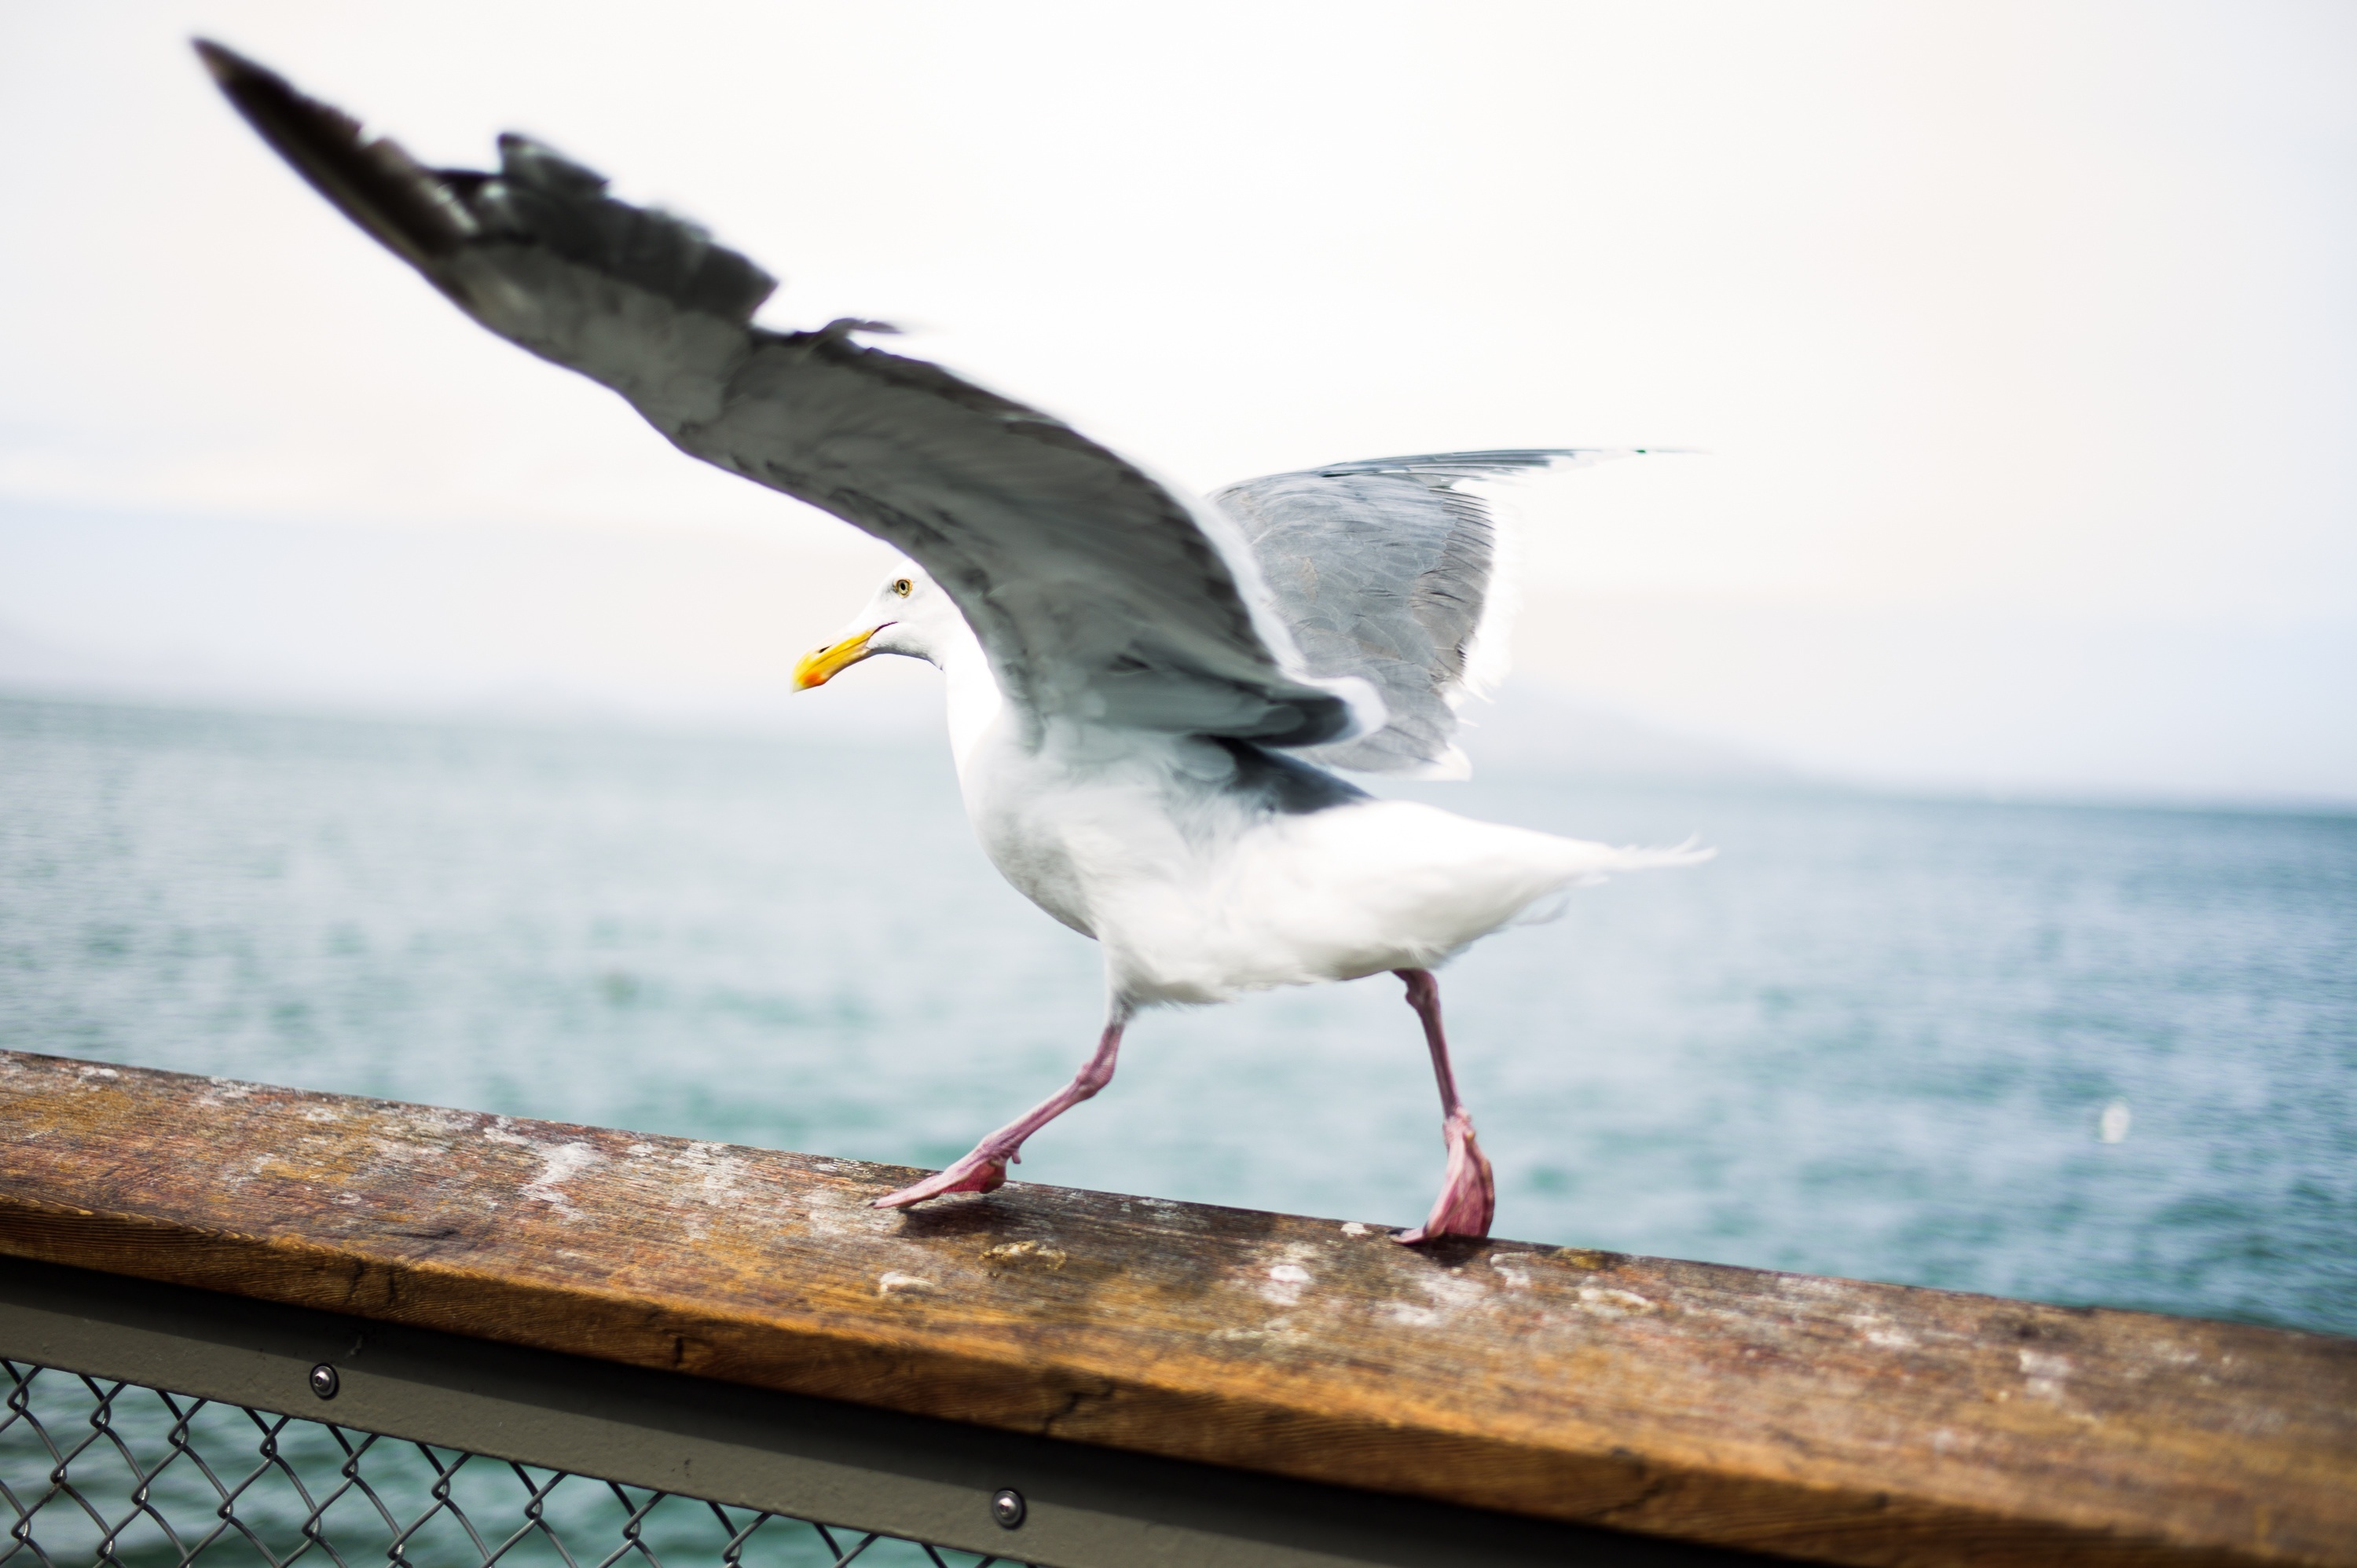
sea, ocean, bird, wing, seabird, seagull, gull, beak, fauna, wingspan, wings, marine, vertebrate, shorebird, charadriiformes